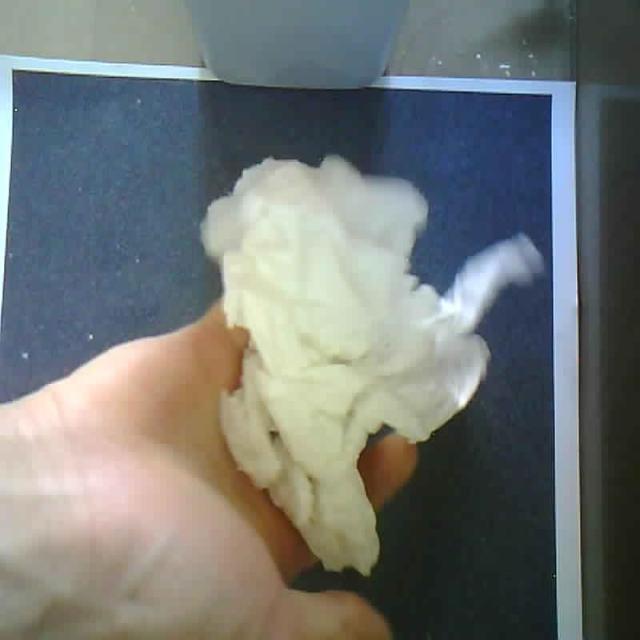
Label: tissues